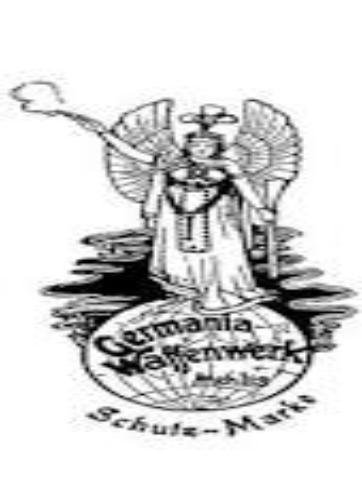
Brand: anschutz
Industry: Others